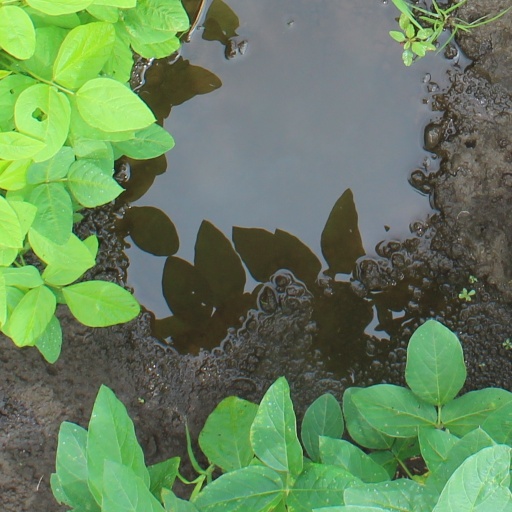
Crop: soybean